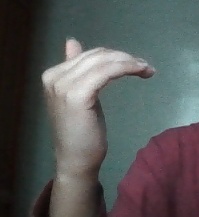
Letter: khaa